Louis Deffès

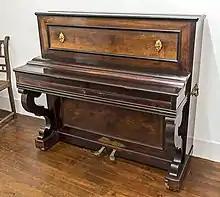

Pierre Louis Deffès (25 July 1819 – 28 May 1900) was a 19th-century French composer. He excelled as a composer of both operas and large-scale sacred music.